Describe the emotion expressed in this image:  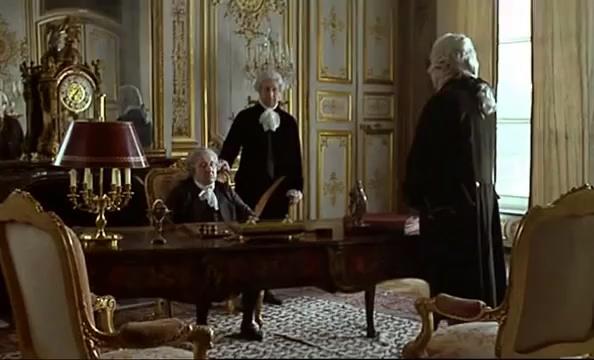
This person displays Pain, valence and arousal with low intensity.